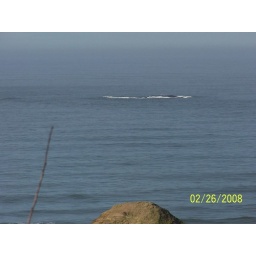
south of Cannon beach taken from hwy 101 large rocks out in water